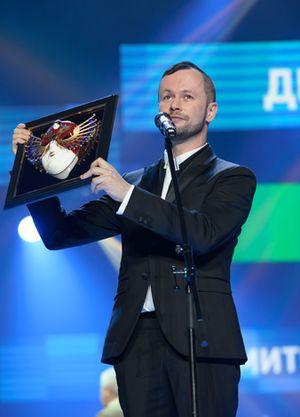
Dmitri Feliksovitch Tcherniakov — en russe : Дмитрий Феликсович Черняков — est un metteur en scène d'opéra et directeur de théâtre russe, né le 11 mai 1970 à Moscou. Son travail de mise en scène a été récompensé à plusieurs reprises, en Russie, par l'obtention d'un Masque d'or.